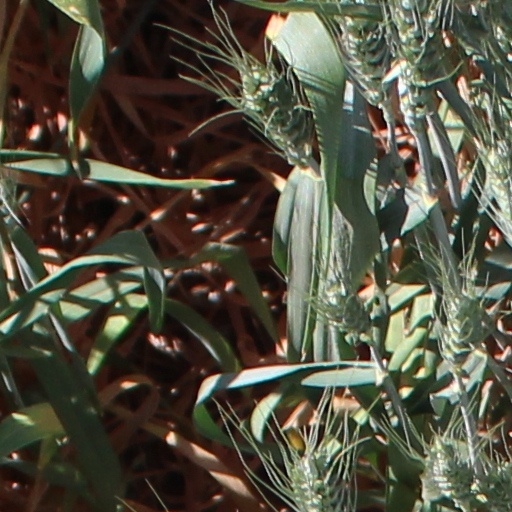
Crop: wheat